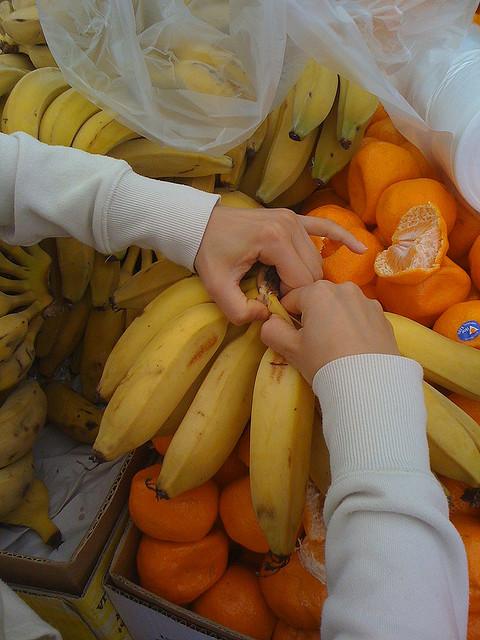
A person pulling apart a bunch of bananas in a box.